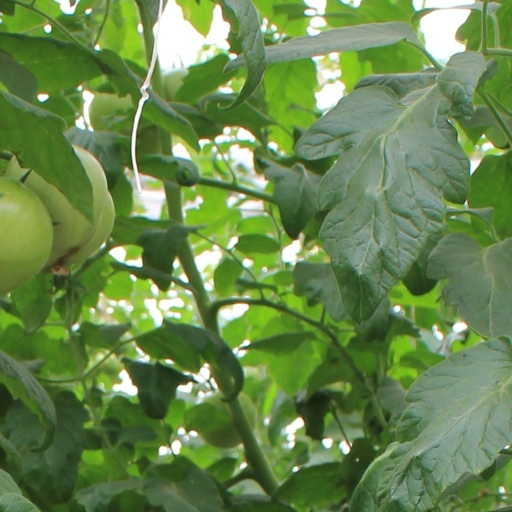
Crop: tomato